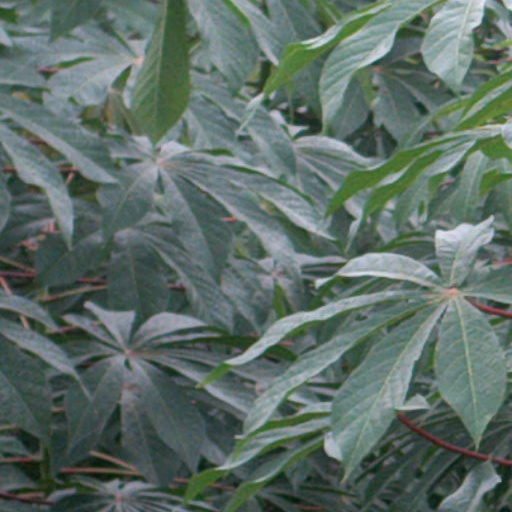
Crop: cassava